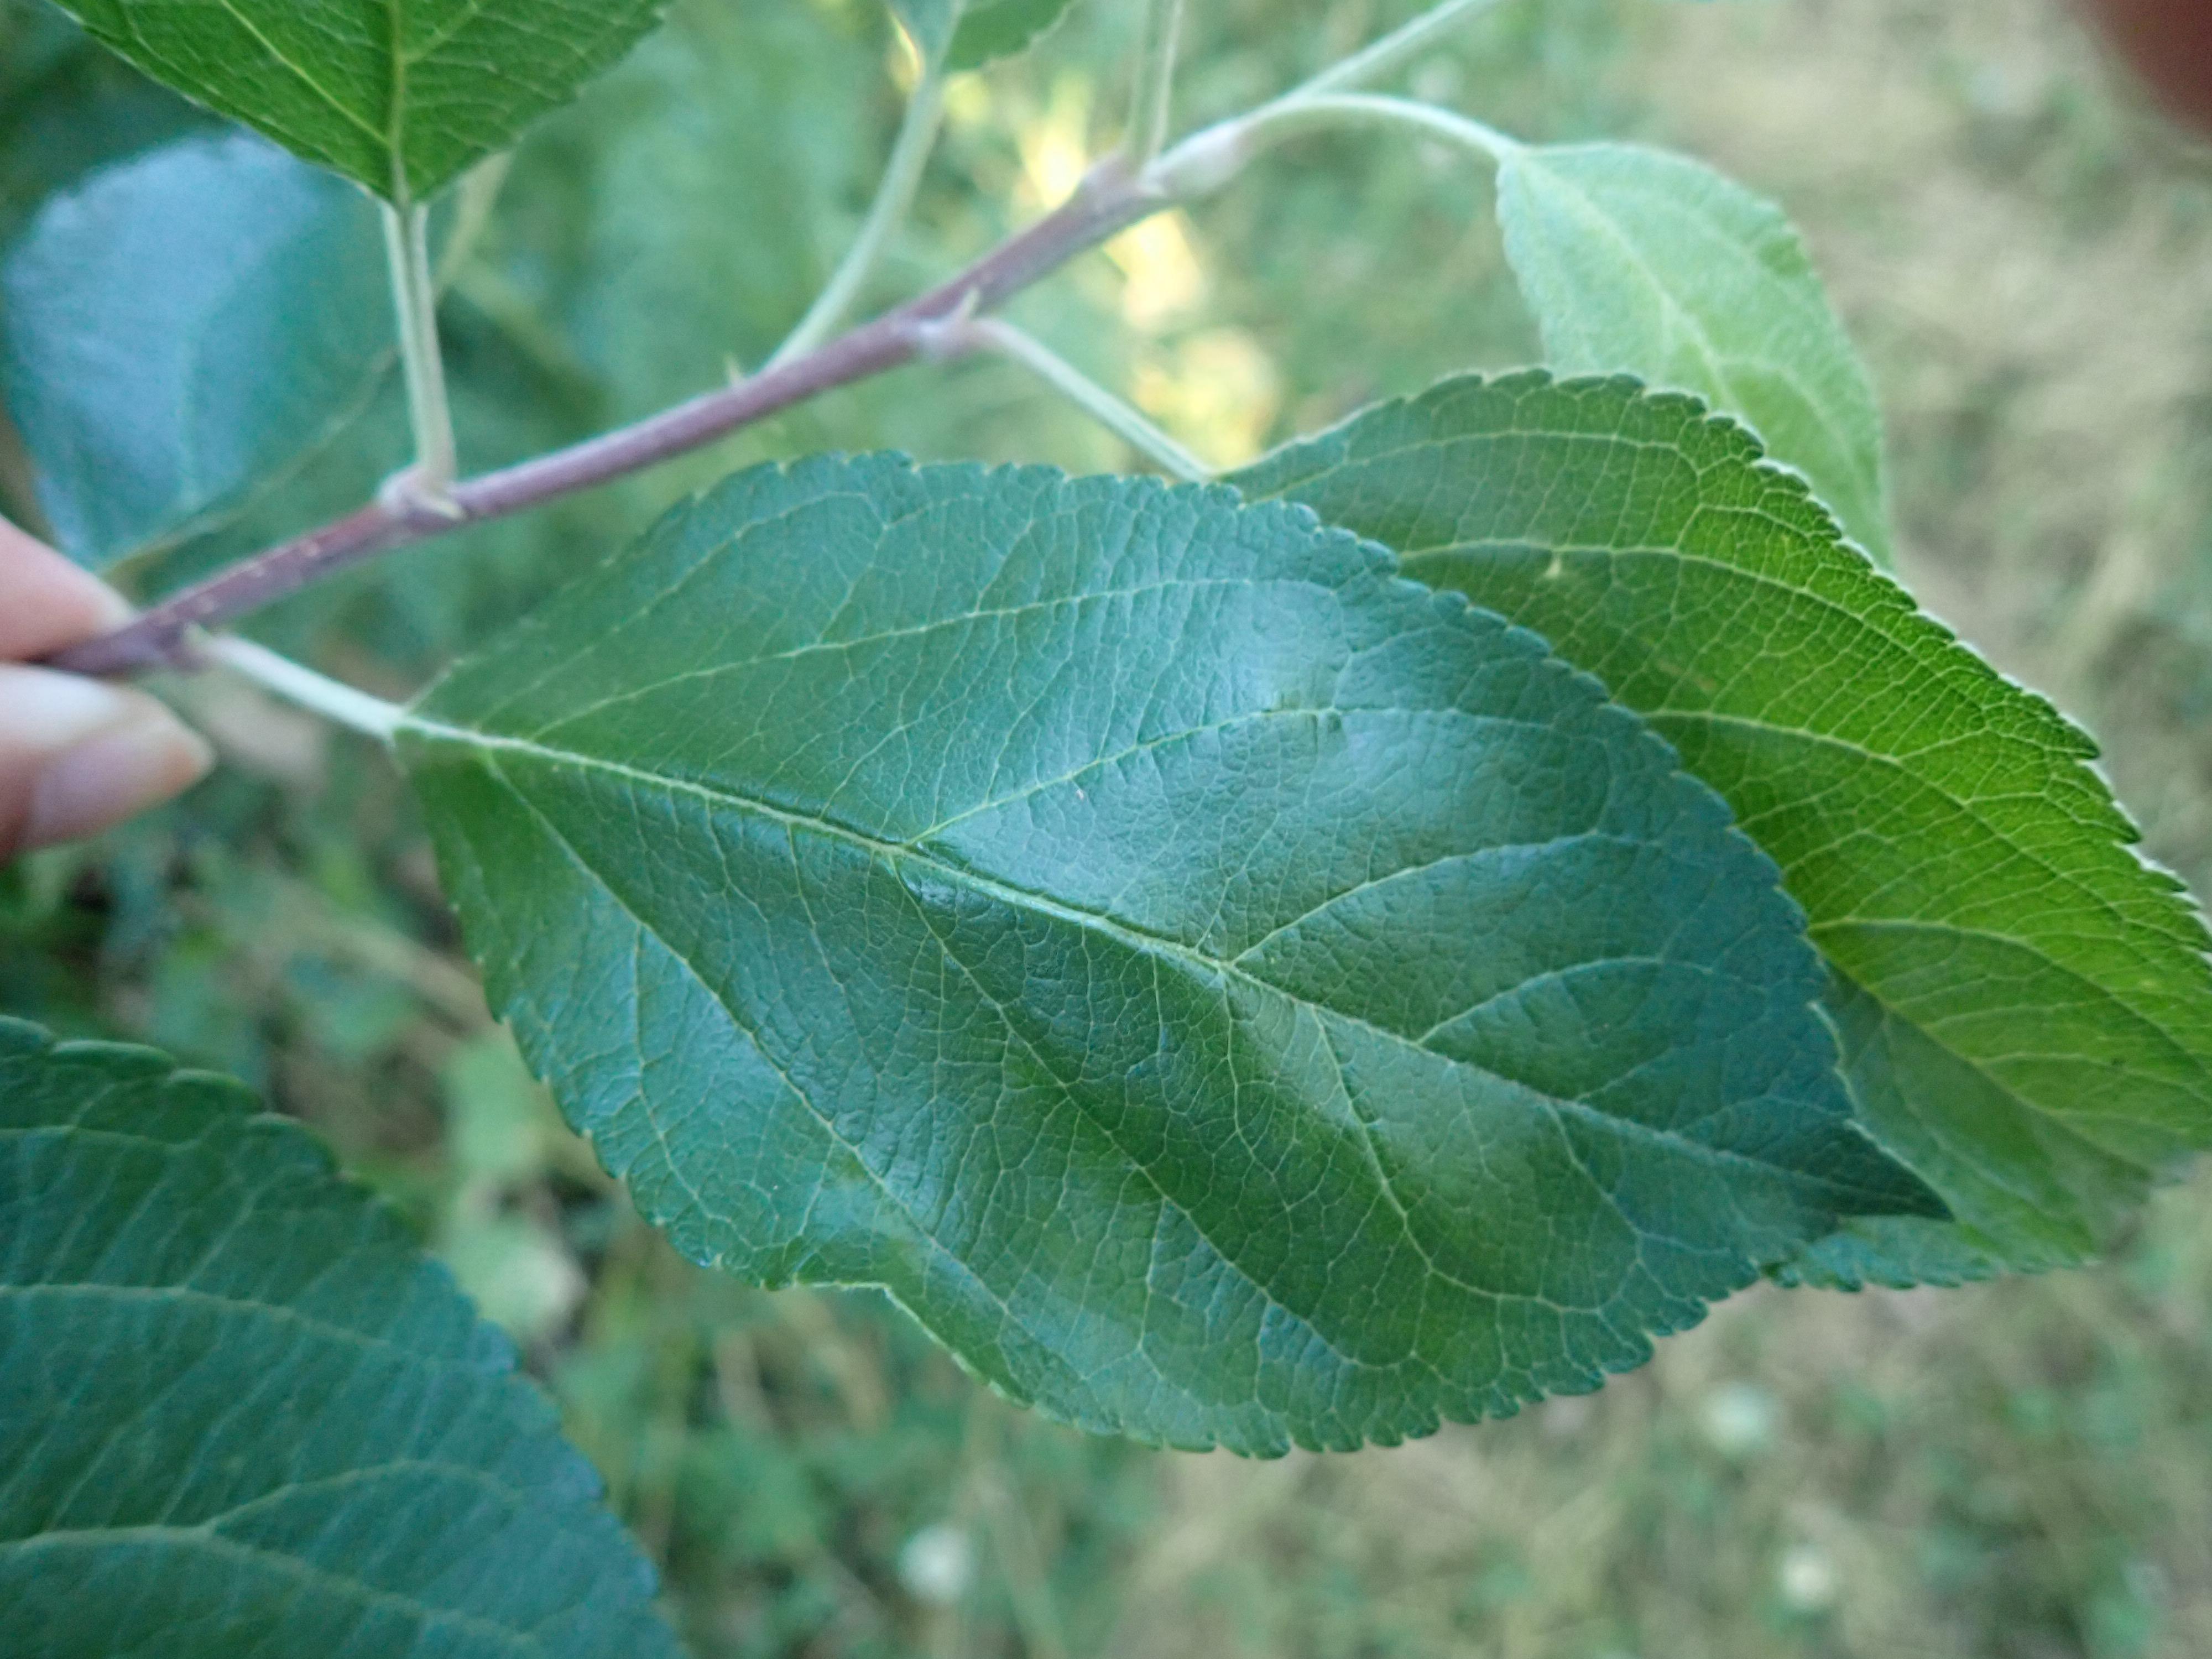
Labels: healthy